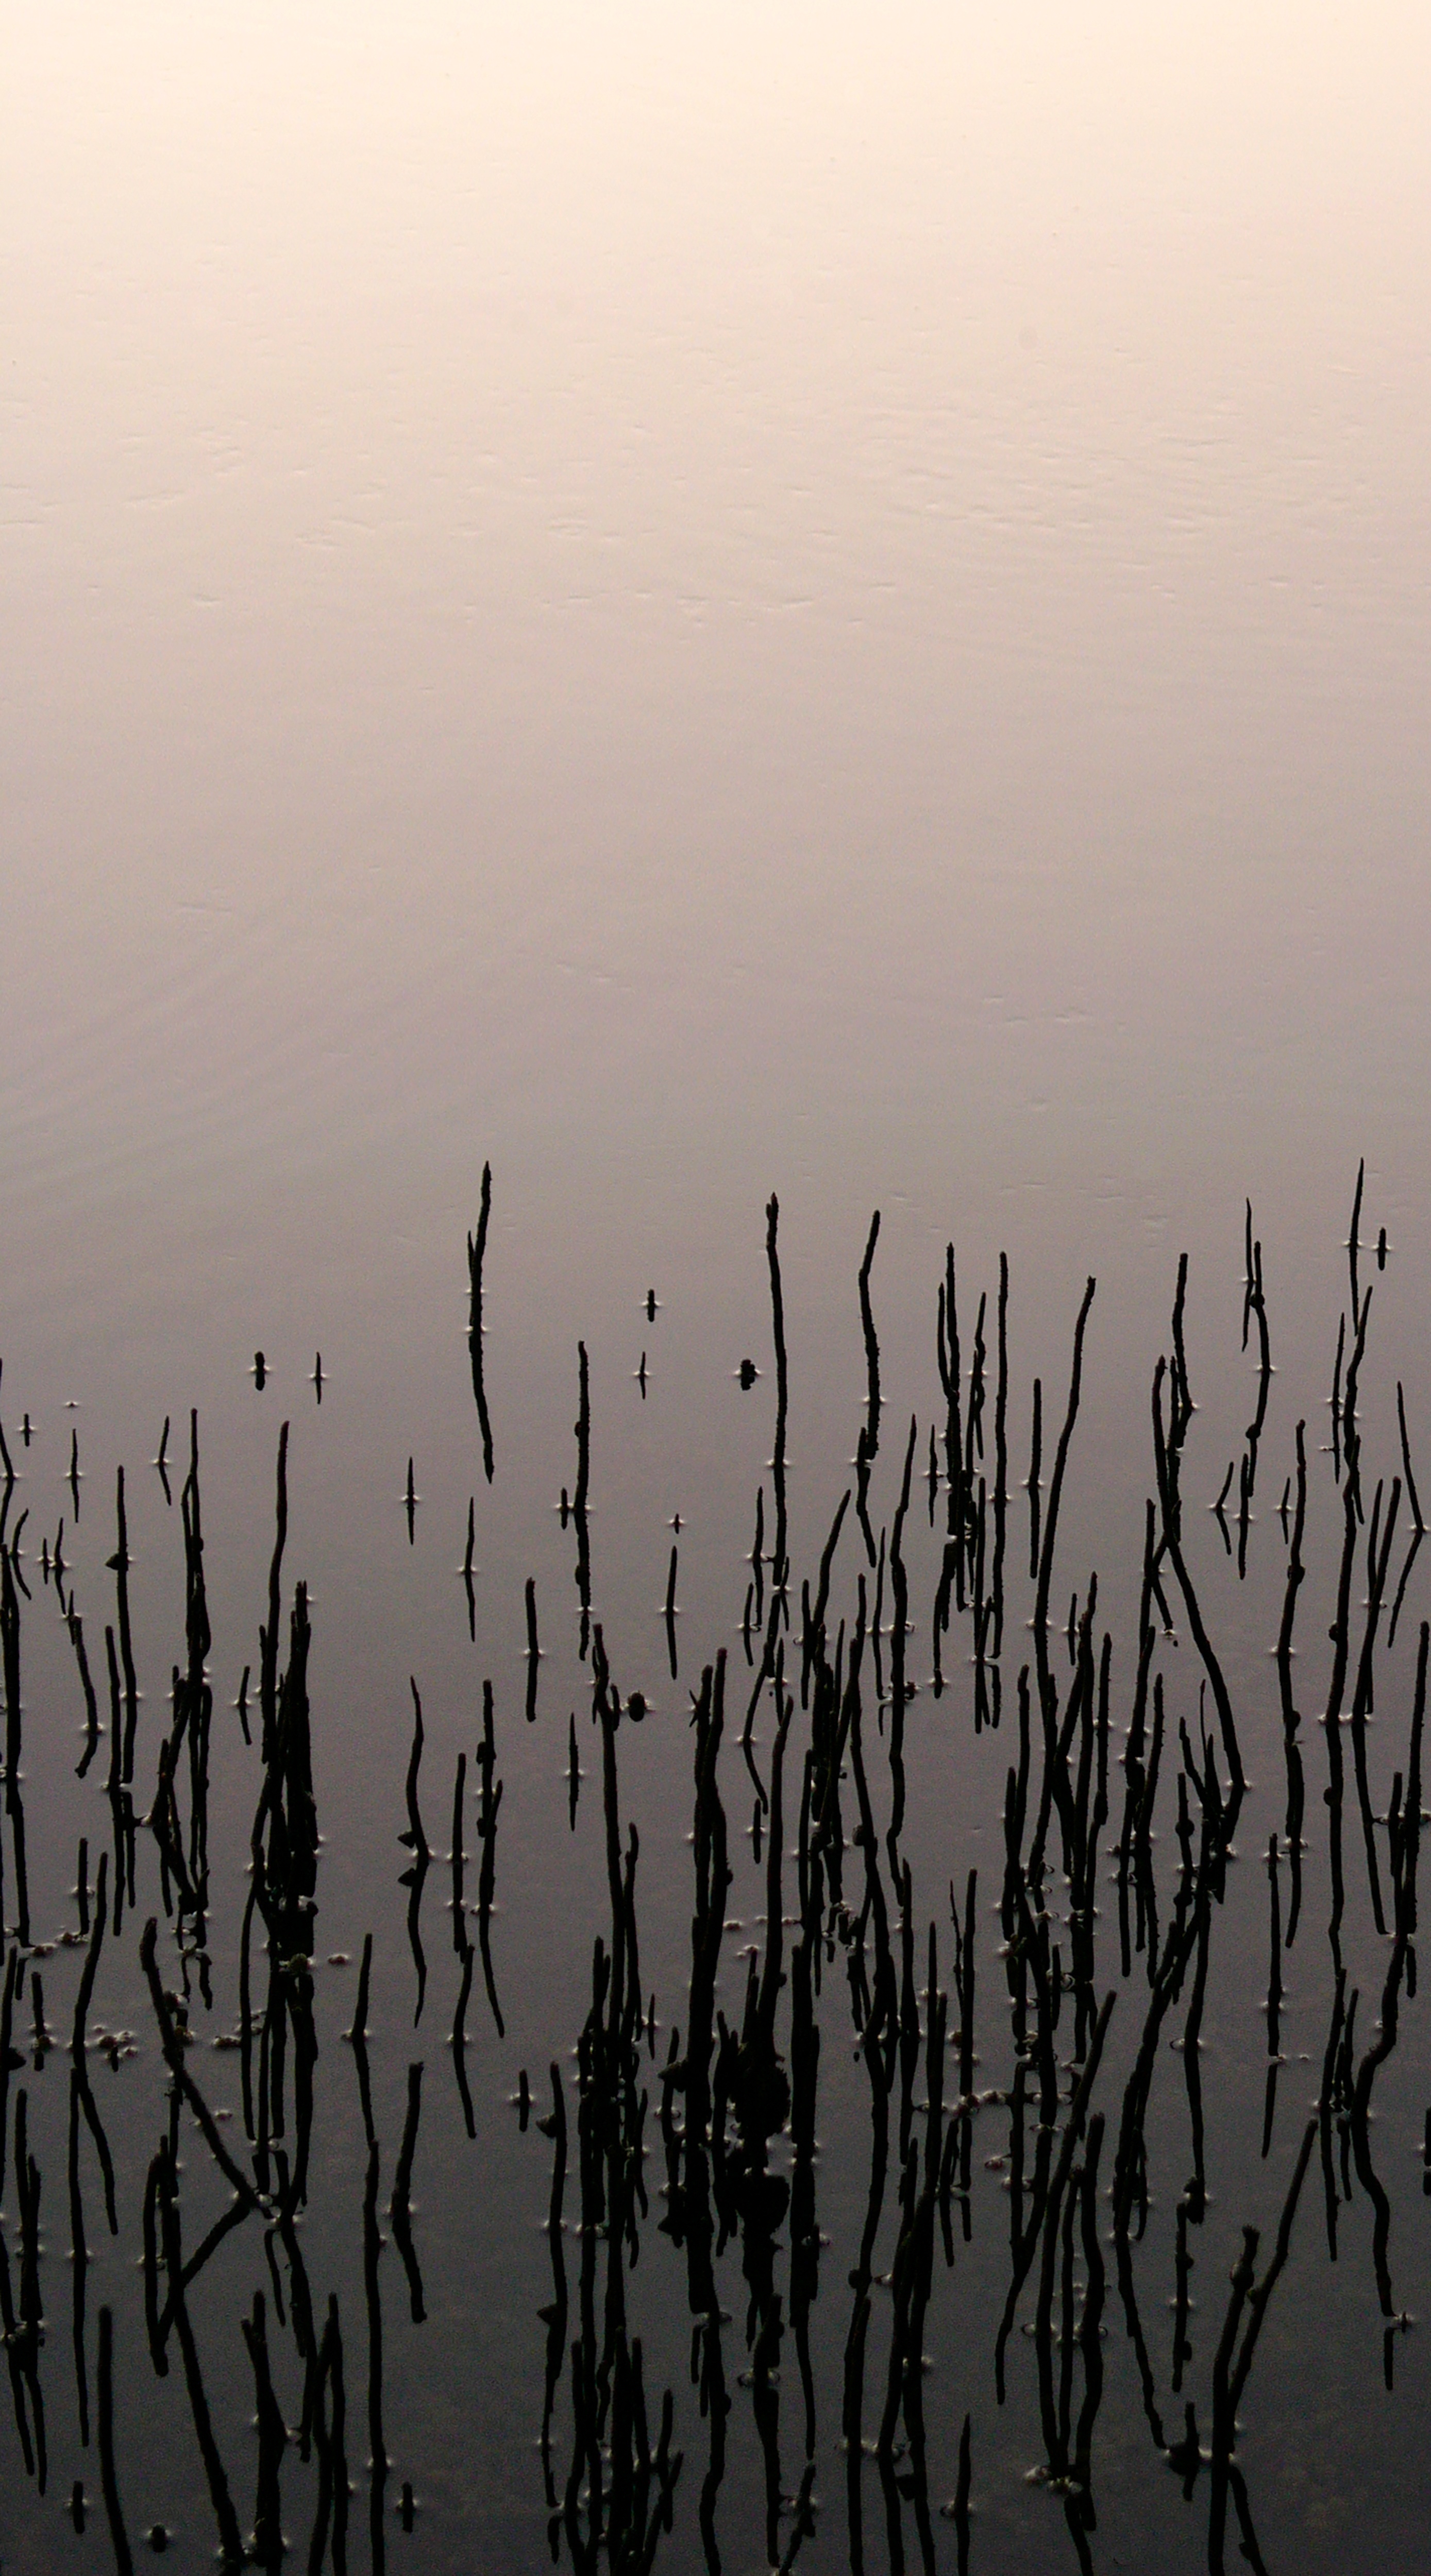
sea, tree, water, nature, grass, outdoor, horizon, marsh, cloud, sky, fog, sunrise, sunset, mist, sunlight, morning, moody, dawn, dusk, environment, evening, reflection, natural, haze, serene, rest, art, beige, wetland, mangroves, atmospheric phenomenon, grass family